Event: Nepal Earthquake
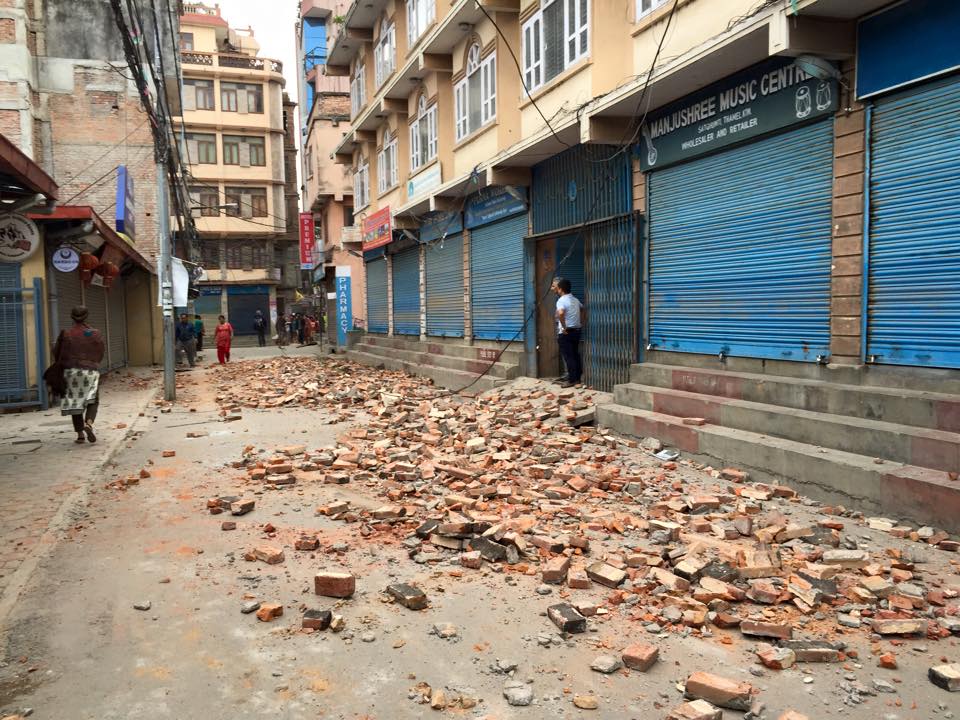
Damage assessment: damage